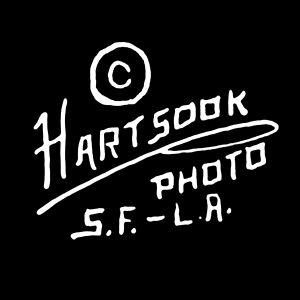
Fred Hartsook était un photographe américain et le propriétaire d'une chaîne de studios.